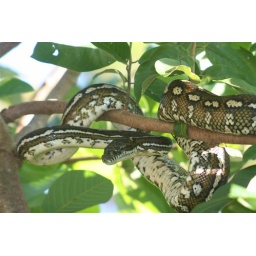
A 4 or 5 foot carpet python was waiting for us in a fruit tree this morning.